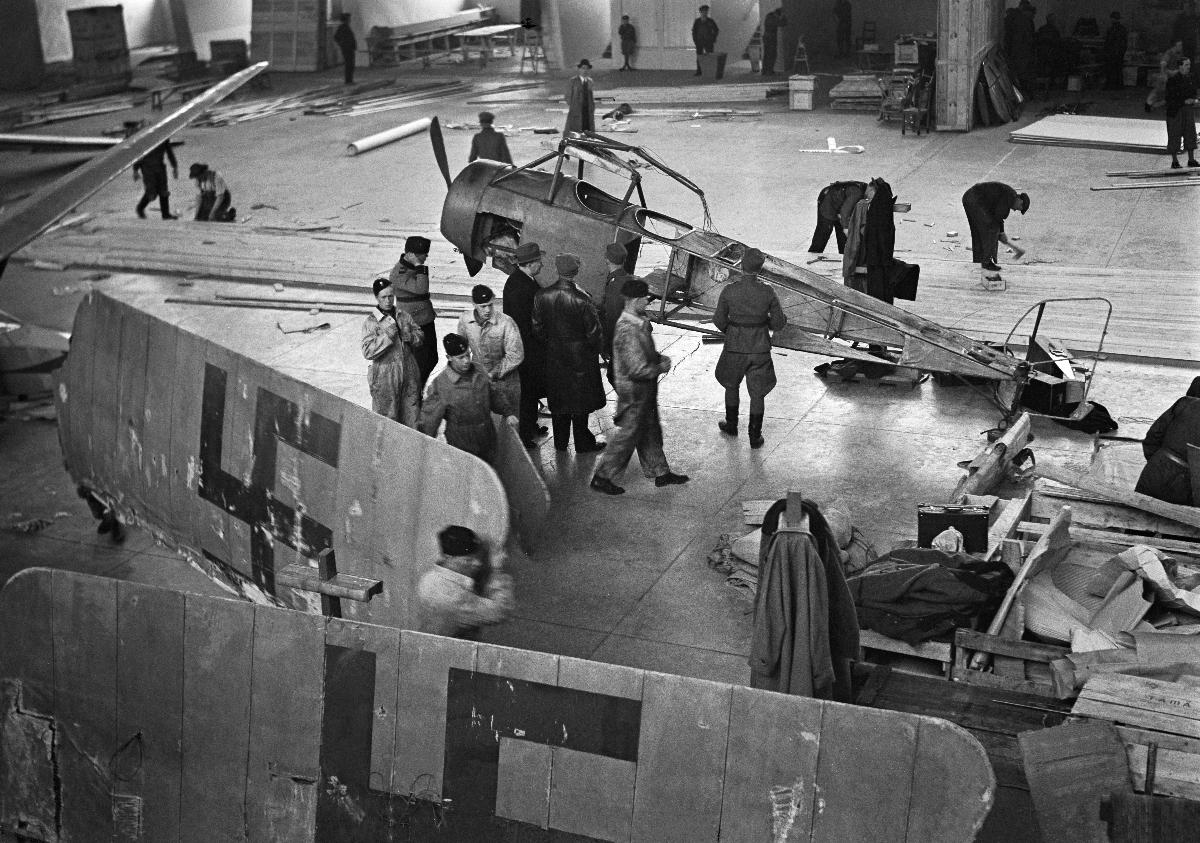
Kansainvälinen ilmailunäyttely SILI Helsingin Messuhallissa
Internationella luftfartsutställningen SILI i Helsingfors Mässhall; International Aviation Expo SILI at Helsinki Fair Hall
sisällön kuvaus: Kansainvälinen ilmailunäyttely SILI Helsingin Messuhallissa toukokuussa 1938. Näyttelyn on päättynyt ja osastoja puretaan. content description: The International Aviation Expo SILI at Helsinki Fair Hall in May 1938. The exhibition has ended and the departments are dismantled. innehållsbeskrivning: Internationella luftfartsutställningen SILI i Mässhallen i Helsingfors maj 1938. Utställningen är avslutad och avdelningarna nedmonteras.
Kuvaaja: Sundström, Hugo, kuvaaja
Vuosi: 1938
Paikka: Suomi, Uusimaa, Helsinki
Aiheet: HBL; messut (tapahtumat); näyttelyt; ilmailu; lentokoneet; trade fairs; exhibitions; aviation; airplanes; fairs; expositions; expos; aeroplanes; mässor (evenemang); utställningar; luftfart; flygplan; mässor; flyg